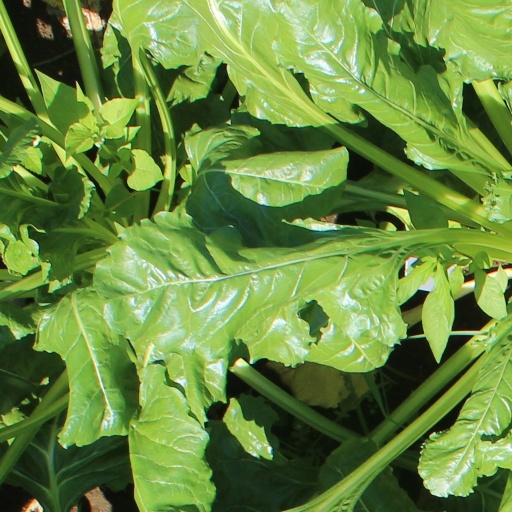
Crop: sugar beet